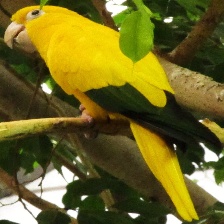
Species: GOLDEN PARAKEET
Scientific name: GUARUBA GUAROUBA